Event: Nepal Earthquake
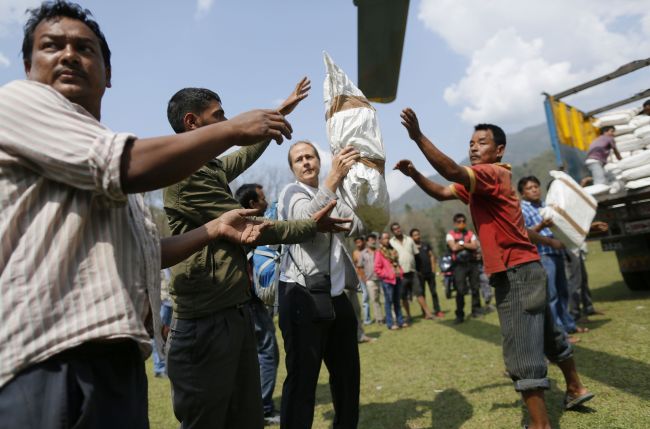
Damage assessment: no_damage